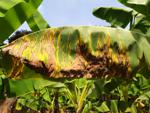
Label: segatoka